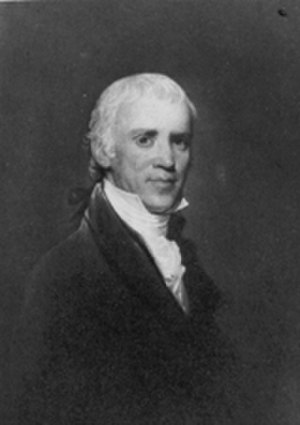
Senatorer fra Massachusetts / Klasse 1
Senatorer fra Massachusetts er de senatorer, som vælges til at repræsentere Massachusetts i USA's senat. De vælges ved almindelige valg for en periode på seks år, som begynder den 3. januar. Valget finder sted den første tirsdag efter 1. november. Før 1914 blev senatorerne valgt af Massachusetts' lovgivende forsamling, og indtil 1935 begyndte deres funktionsperiode den 4. marts. De nuværende senatorer er demokraterne Elizabeth Warren og Ed Markey.